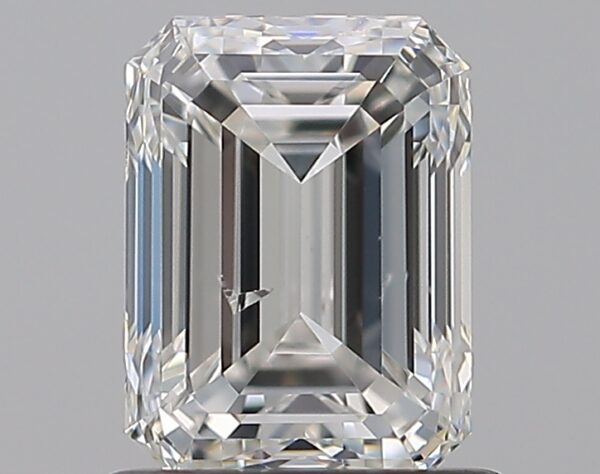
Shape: emerald
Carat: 1.01
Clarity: SI2
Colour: G
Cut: EX
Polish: EX
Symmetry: EX
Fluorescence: N
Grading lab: GIA
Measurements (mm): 6.5 x 4.82 x 3.27